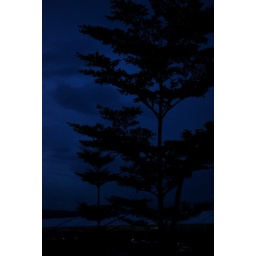
While I was in Rawang waiting for a bus to take me back to Kuala Lumpur, I spotted these trees.